Zeta Pegasi

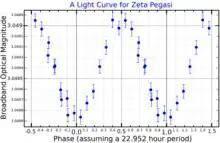
A light curve for Zeta Pegasi, adapted from Goebel (2007)

This star has a stellar classification of B8 V, which identifies it as a large B-type main sequence star that is generating energy through the nuclear fusion of hydrogen at its core. The radius of this star is about four times that of the Sun. In 2007, John H. Goebel showed that Zeta Pegasi is a variable star, using data obtained from Gravity Probe B. It is a slowly pulsating B star that varies slightly in luminosity with a period of hours, completing 1.04566 cycles per day. Zeta Pegasi is about 120 million years old and is rotating rapidly with a projected rotational velocity in the range of . The effective temperature of its outer envelope is around , giving it the characteristic blue-white glow of a B-type star.